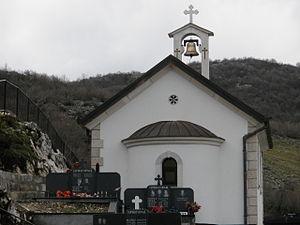
Stari Dulići est un village de Bosnie-Herzégovine. Il est situé dans la municipalité de Gacko et dans la République serbe de Bosnie. Selon les premiers résultats du recensement bosnien de 2013, il compte 78 habitants.